Charles Louis Fleischmann

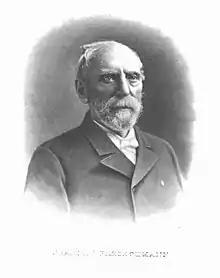
1902 illustration of Fleischmann

Charles Louis Fleischmann (November 3, 1835 – December 10, 1897) was a Jewish Hungarian-American manufacturer of yeast who founded Fleischmann Yeast Company.